King's University College, University of Western Ontario

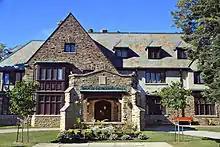
The Silverwood Annex, now known as Dante Lenardon Hall

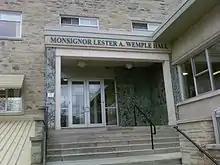
Wemple Hall, the school's first building

In 1982, King's began using the lecture theatres additional lecture theatres located in the "Silverwood Annex" of the Silverwood mansion on Waterloo Street, now known as Dante Lenardon Hall, named after a well respected emeritus professor.